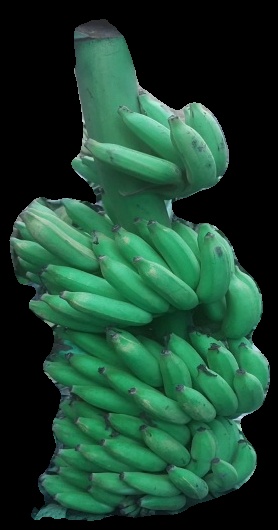
Variety: elakki-bale
Grade: grade1